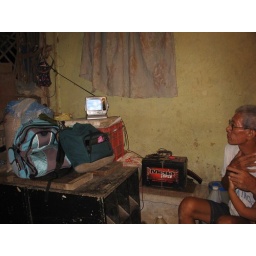
This is the interior of the house. I loved how the TV was powered by a car battery.